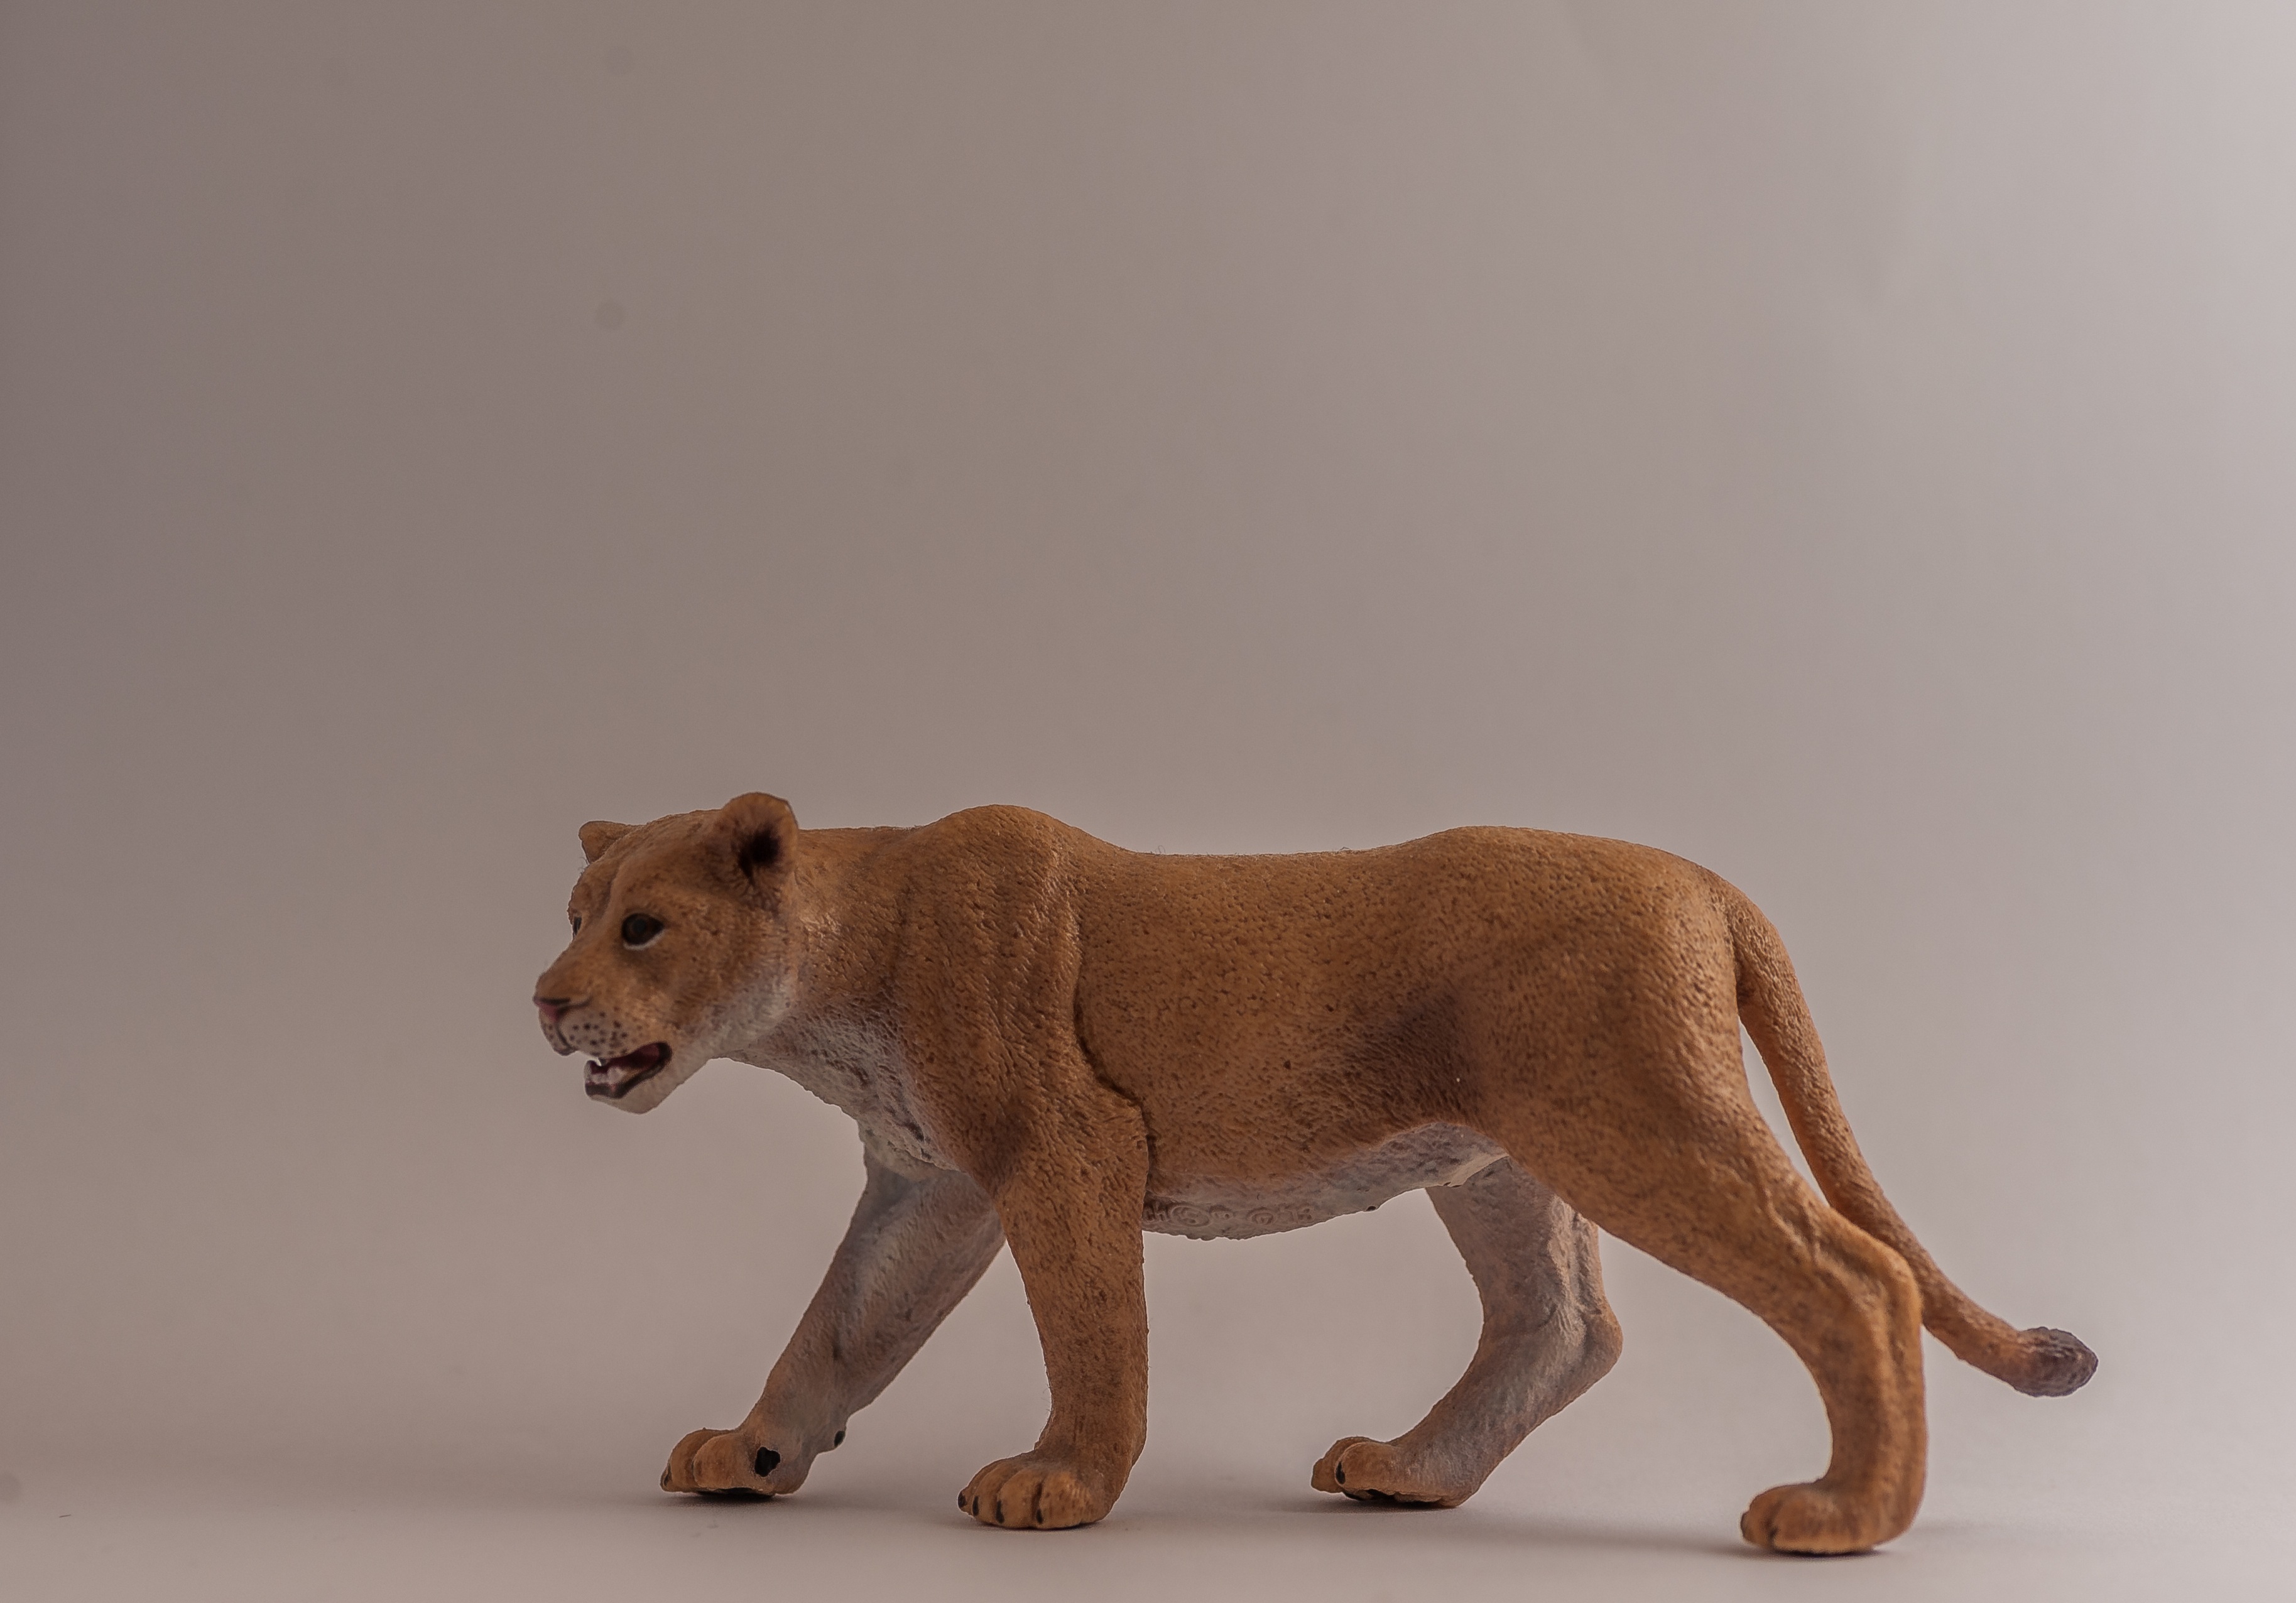
fur, mammal, predator, lion, lioness, free, figure, vertebrate, tooth, cat like mammal